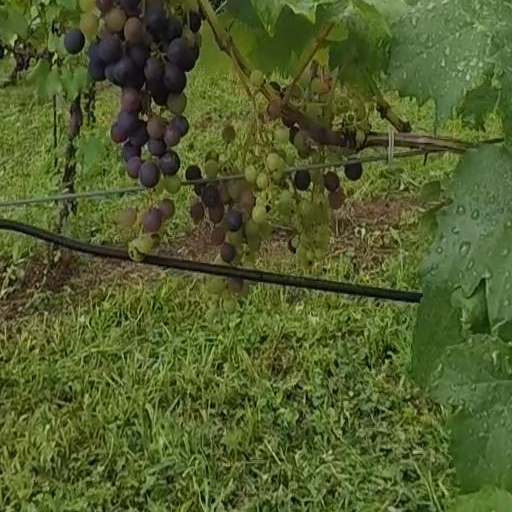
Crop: grape